Dick Baney

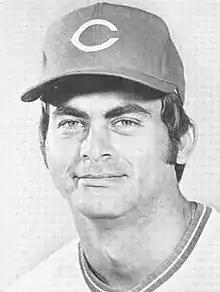
Baney in 1974

Richard Lee Baney (born November 1, 1946) is an American former Major League Baseball right-handed pitcher. He was drafted by the Boston Red Sox with the ninth pick of the secondary phase of the 1966 Major League Baseball draft, and later drafted by the Seattle Pilots from the Red Sox as the 33rd pick in the 1968 expansion draft. He played for the Pilots (1969) and the Cincinnati Reds (1973–1974).